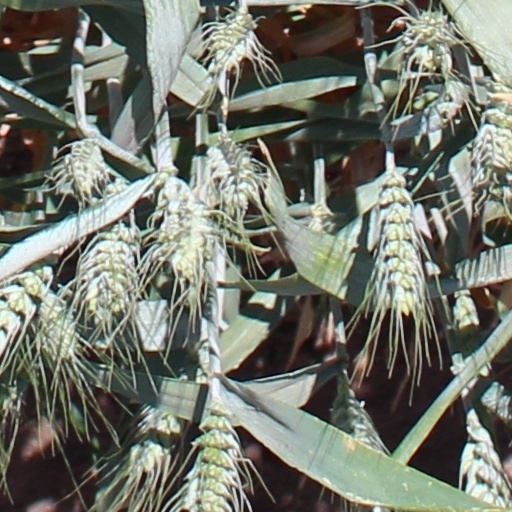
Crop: wheat